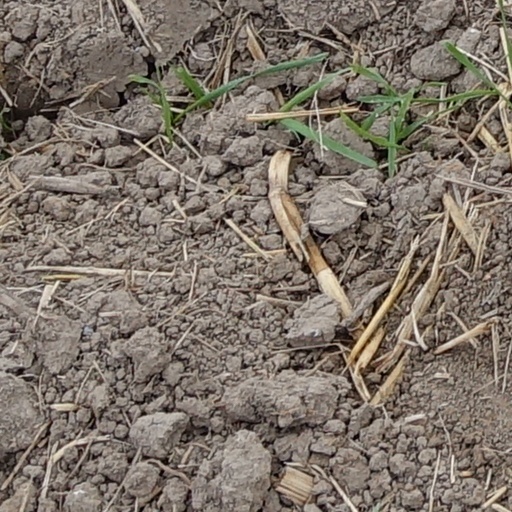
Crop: wheat